Gary White (engineer)

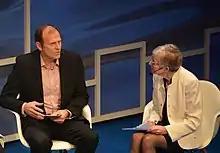
Gary White interviewed by Maude Barlow at the event "Water Matters" at the Nobel Week Dialogue 2018 in Stockholm

Gary White is the CEO and co-founder of Water.org.